Shintaro Katsu

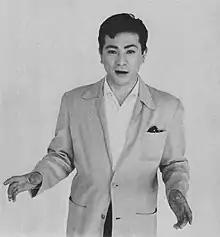
Shintaro Katsu in 1956

was a Japanese actor, singer, producer, and filmmaker. He gained national fame for his portrayal of the blind swordsman Zatoichi, starring in 25 films from 1962 to 1973 and a television series from 1974 to 1979, with a final cinematic outing in 1989. Born into a prominent kabuki family in Tokyo, Katsu launched a prolific career that also included the "Akumyo" and "Hoodlum Soldier" film series and the provocative "Hanzo the Razor" trilogy. In 1967, he founded Katsu Productions, further contributing to Japanese cinema as a director and producer. A versatile performer and instrumental in popularizing chambara film, his legacy endures despite personal struggles, including legal issues and health problems, until his death in 1997.